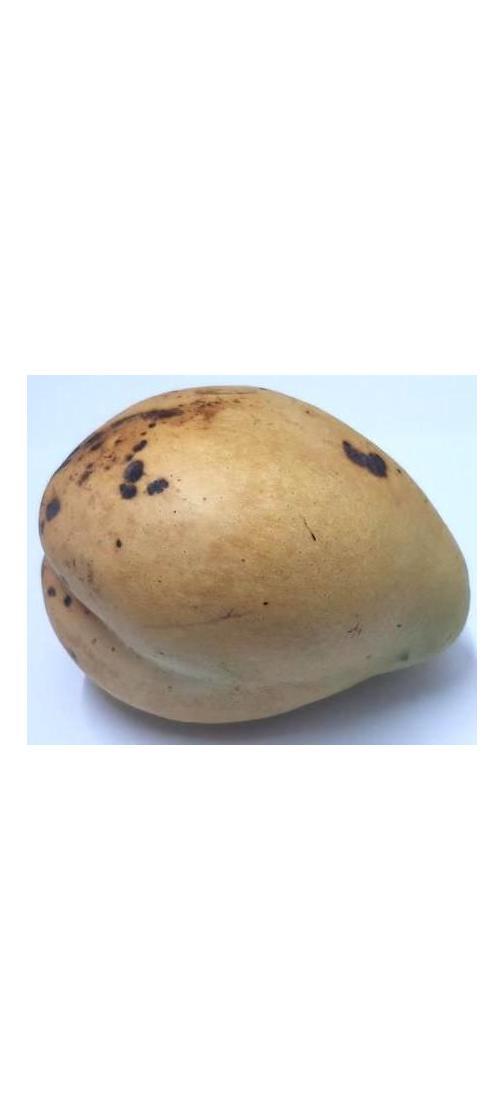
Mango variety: Bari-11